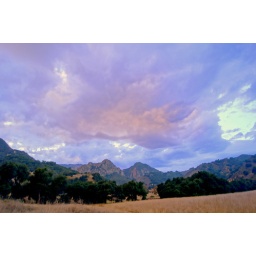
High dynamic range (HDR) photography shot in Malibu, California. Dramatic skies and colorful clouds at sunset. Beautiful landscapes.